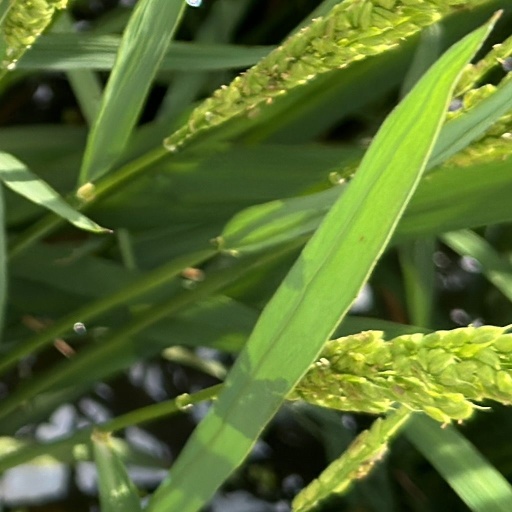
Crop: rice